Stevenson Macadam

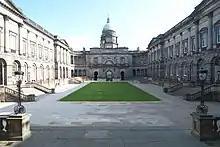
University of Edinburgh Old College Quad

Stevenson then became Dr. George Wilson's assistant, in his brother's stead, at the University of Edinburgh and at the Royal College of Surgeons from 1847 to 1855.